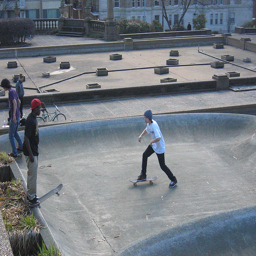
some skateboarders are at a skate park skating
People at a cement skate board park outdoors.
Teenagers riding skateboards in a concrete skate park.
a number of people riding skate boards on a skate park
Several skateboarders riding their boards at the skate park.